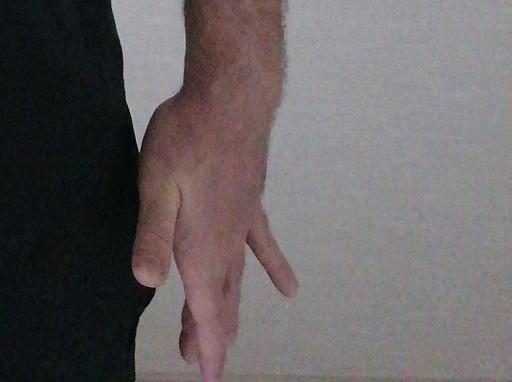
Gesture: no_gesture